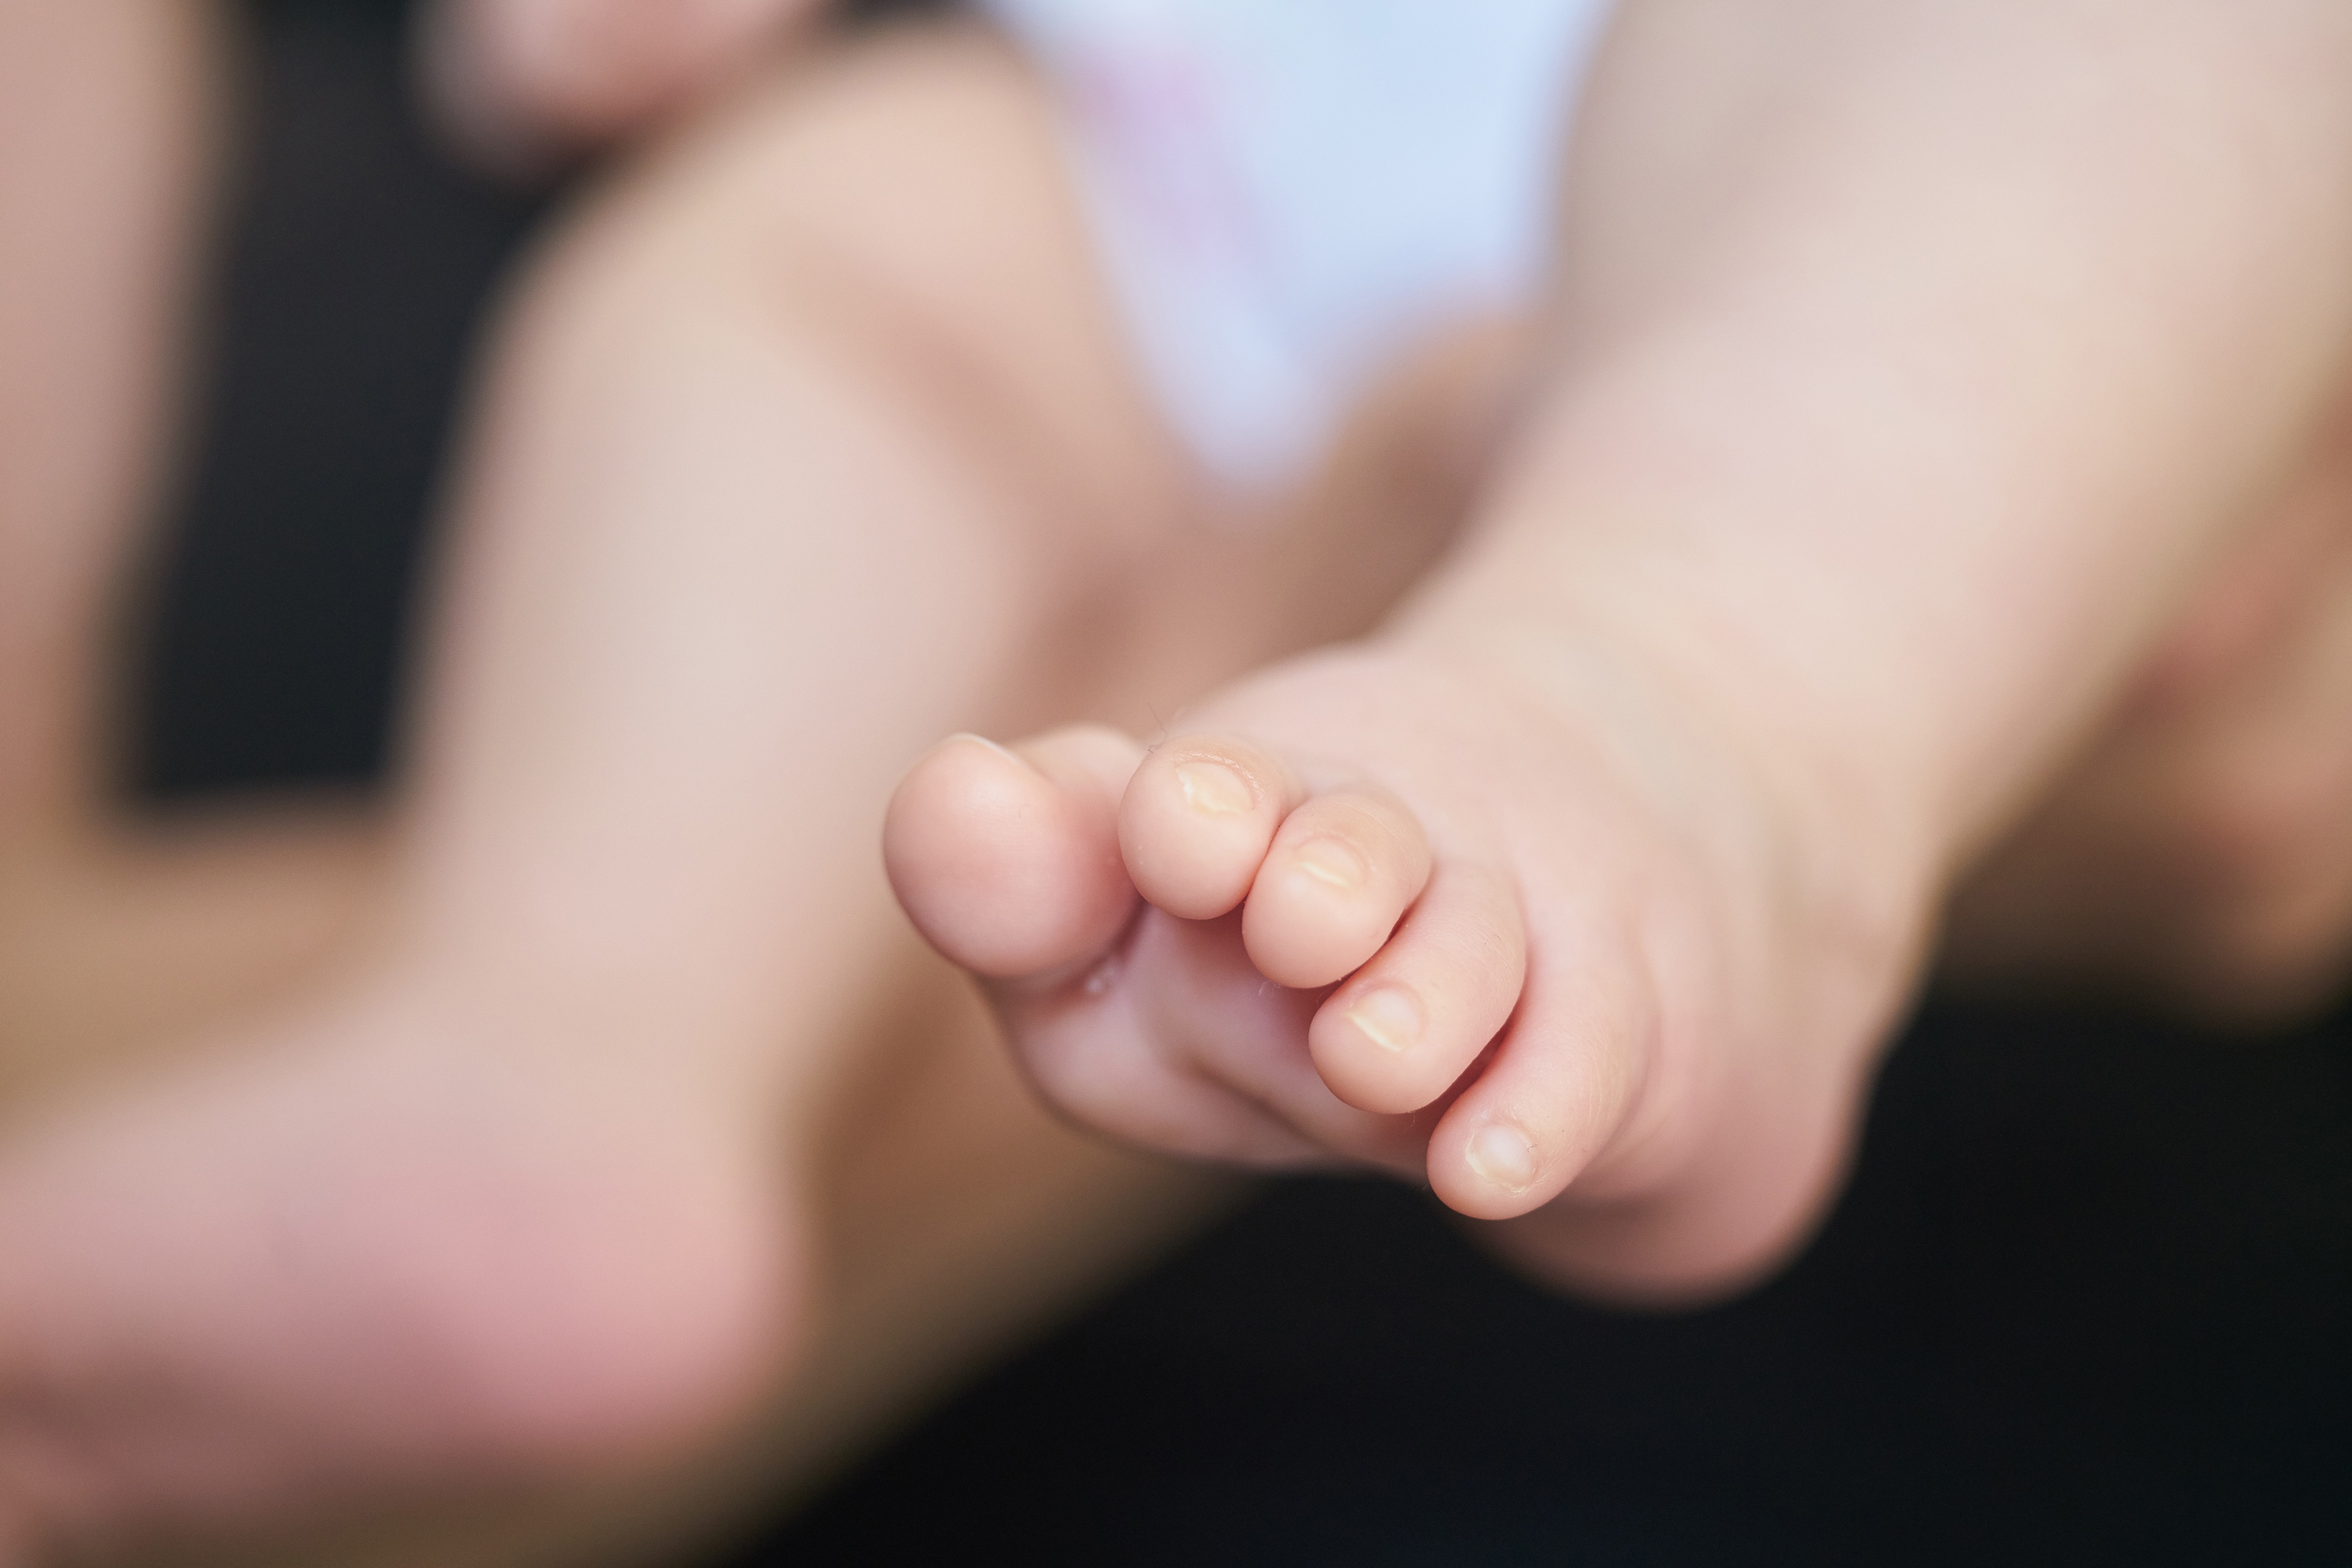
foot, leg, toe, sole, nail, skin, pink, close up, child, finger, hand, human body, human leg, barefoot, baby, photography, toddler